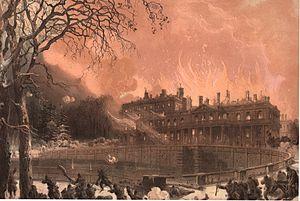
Scan d'une lithographie extraite de la collection Paris et ses ruines, Charpentier 1874, représentant le château de Saint-Cloud en flammes.
Le château de Saint-Cloud était un château royal situé à Saint-Cloud dans un site surplombant la Seine. Bombardé et incendié pendant la guerre franco-allemande de 1870, il ne subsiste aujourd'hui que le parc de 460 hectares.
Le siège de Paris de 1870-1871 est un épisode de la guerre franco-prussienne de 1870-71, sa chronologie permet d'appréhender l'histoire de ce siège par les événements selon leur ordre temporel dans la ville de Paris mais également dans l'ensemble des départements d'Île-de-France.